Peter Parker: Spider-Man

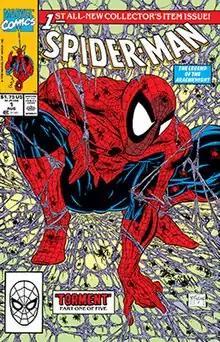
Cover of "Spider-Man" #1 (August 1990) Art by Todd McFarlane

Peter Parker: Spider-Man (alternatively known as Peter Parker: The Spectacular Spider-Man or simply Spider-Man) is the name of three comic book series published by Marvel Comics, both of which feature the character Spider-Man.